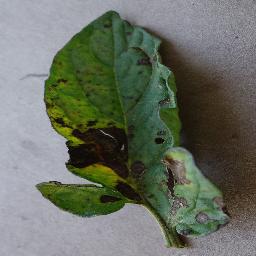
Label: Tomato___Early_blight